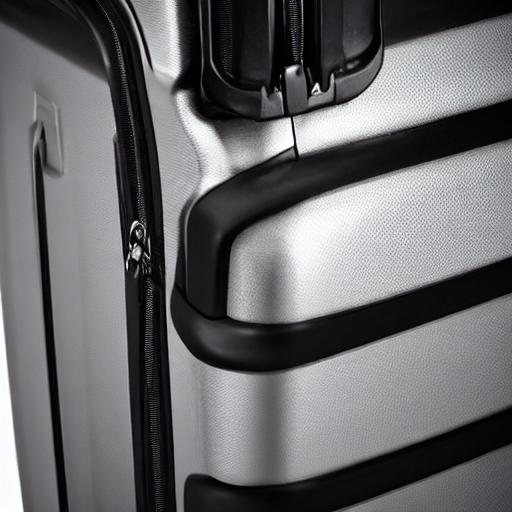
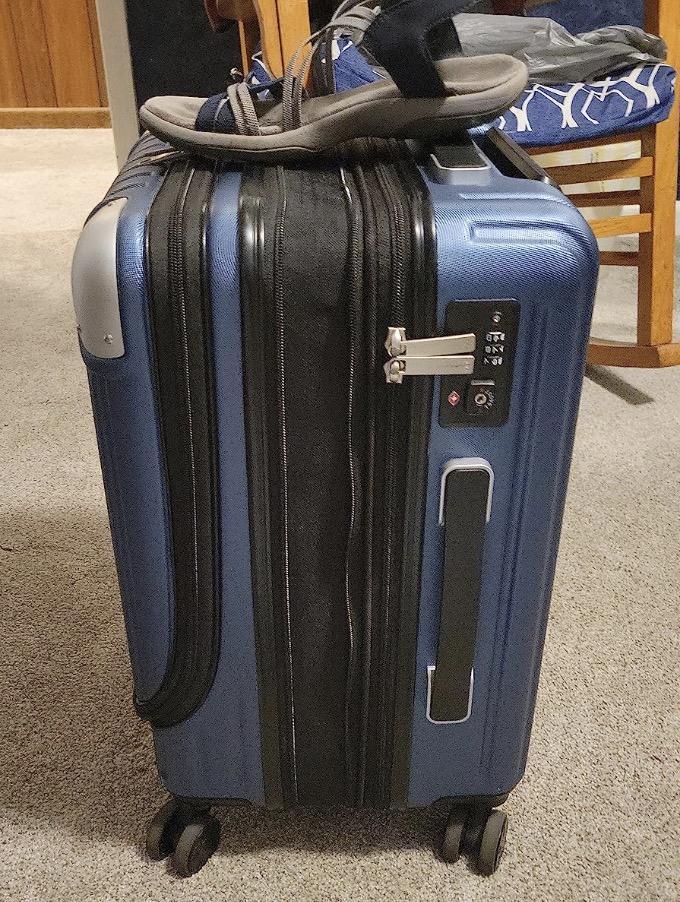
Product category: items_tea
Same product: no